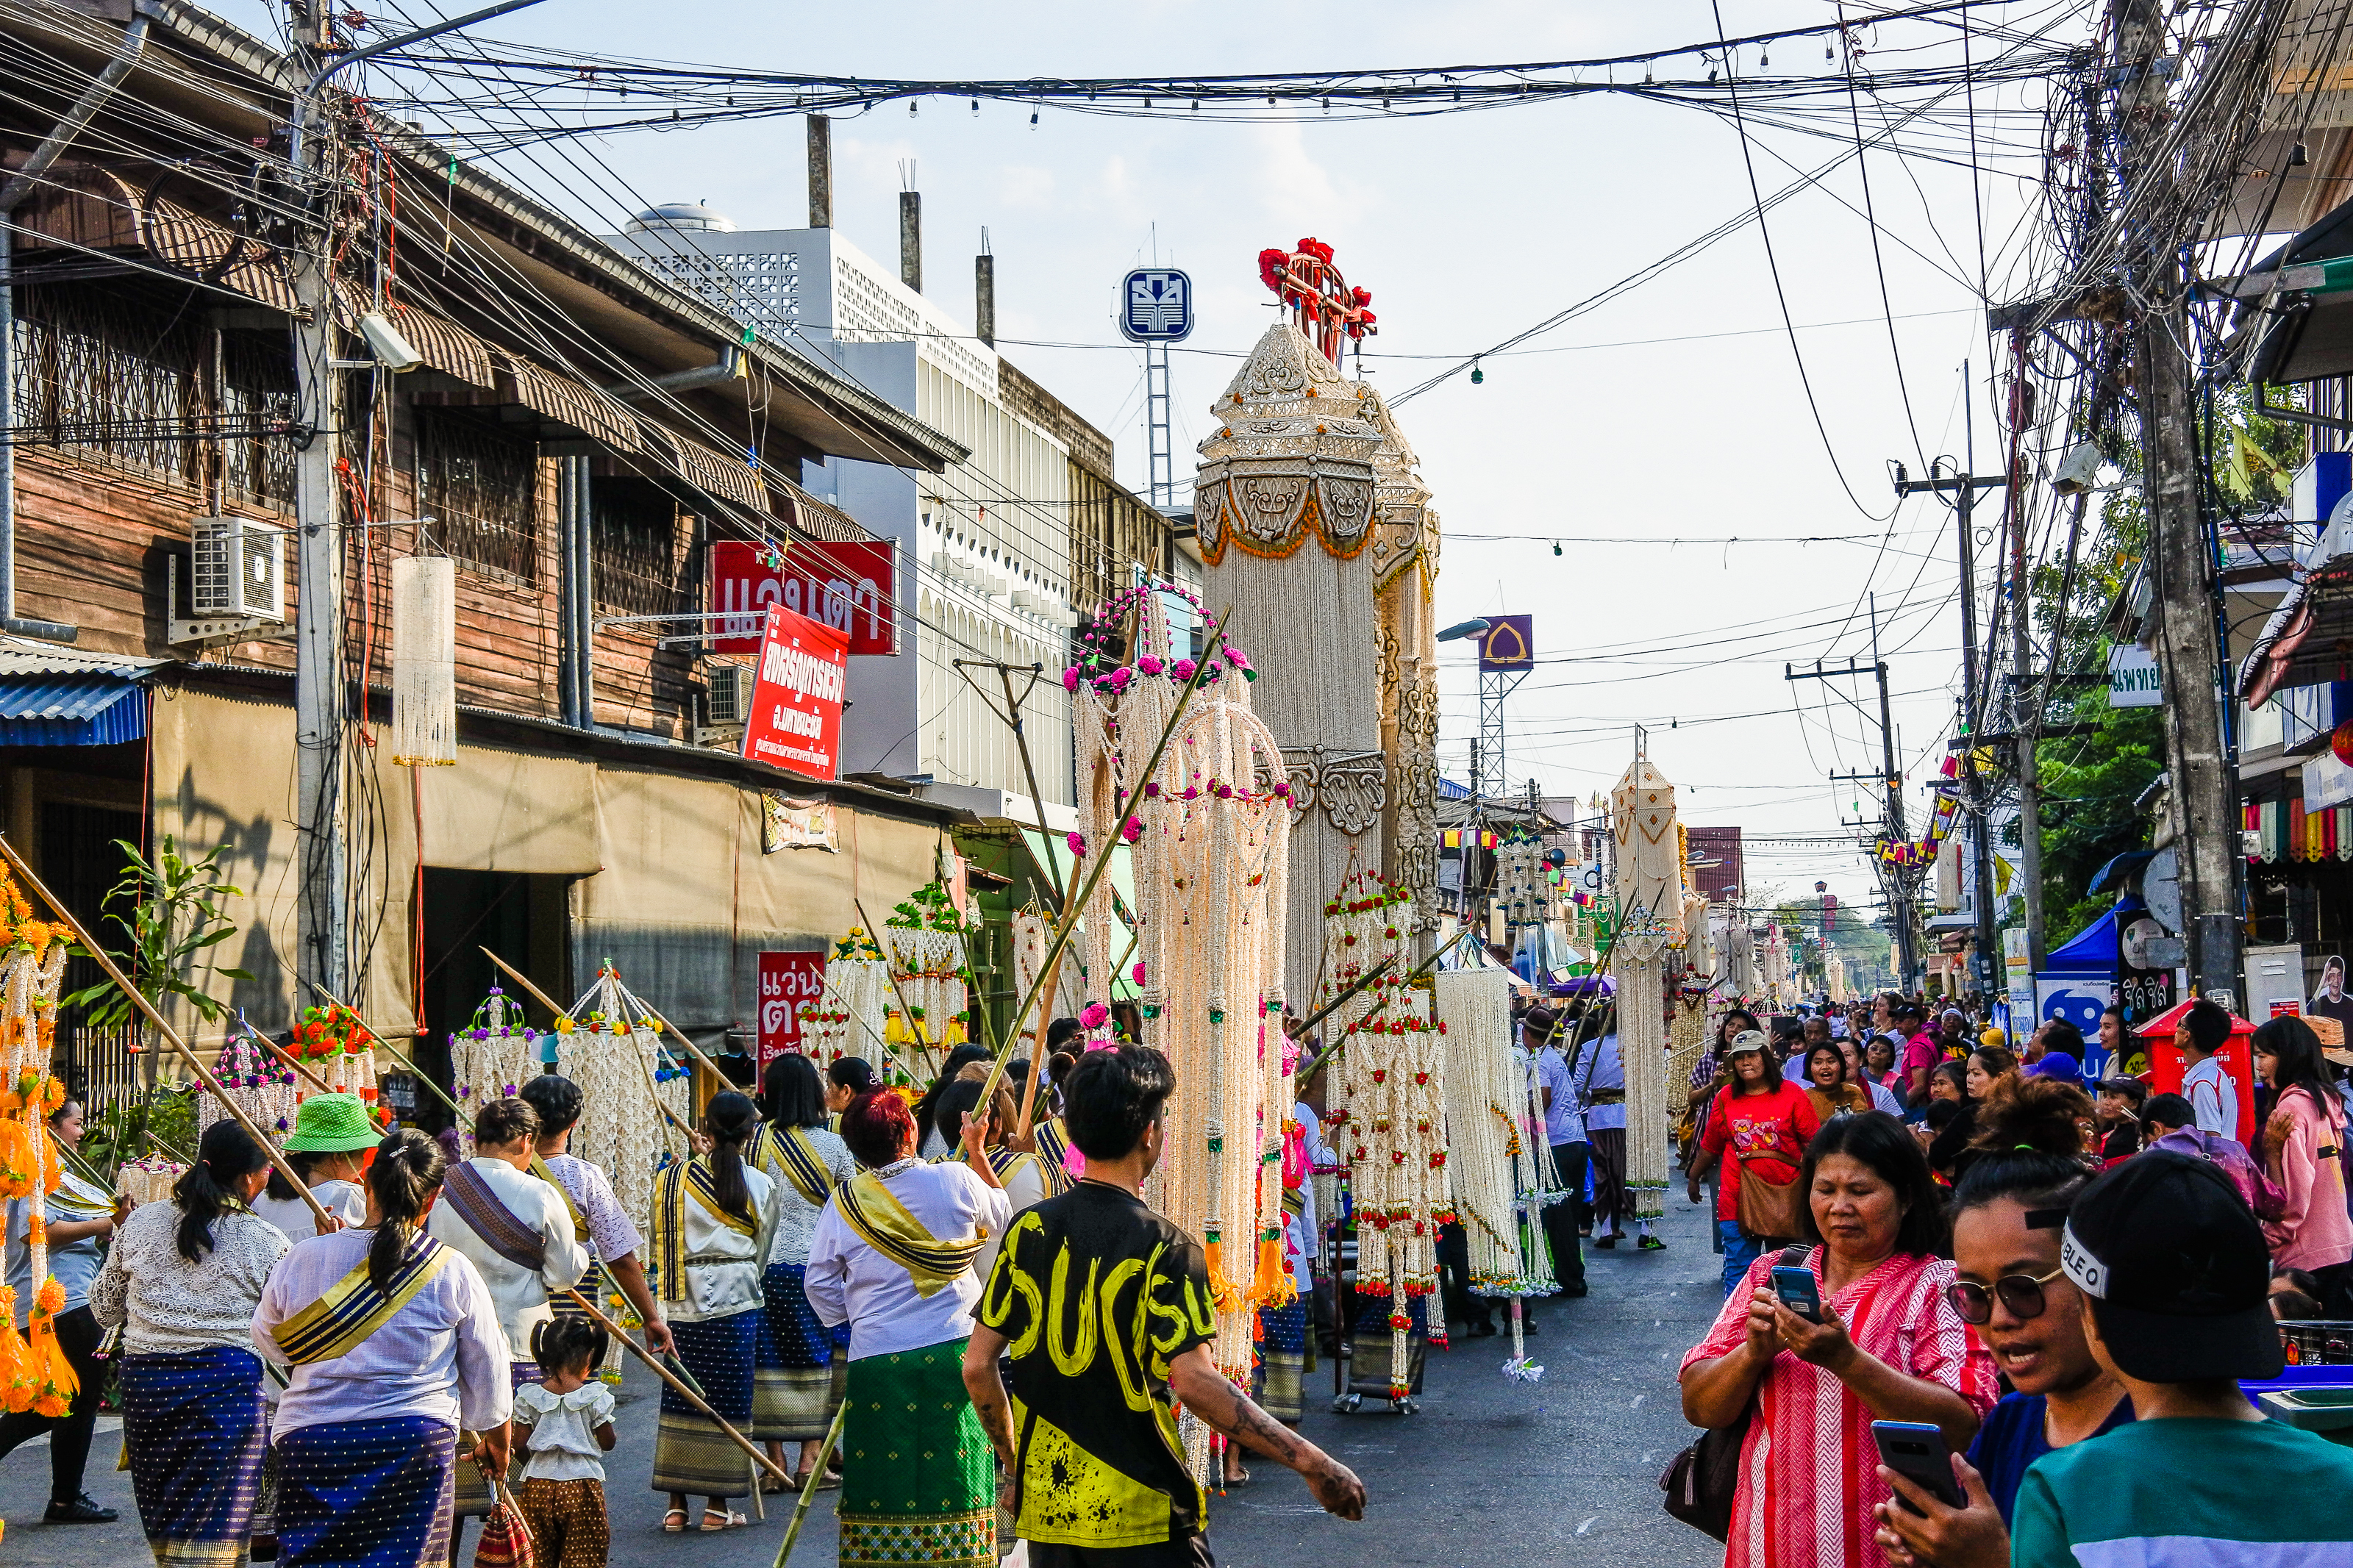
decorate, adoration, garland, sacrifice, beautify, believe, parade, buddhism, rice, adorn, strange, religion, marchers, amazing, garlands, handmade, people, town, tradition, human settlement, community, neighbourhood, crowd, festival, street, event, tourism, carnival, infrastructure, city, bazaar, pedestrian, temple, road, plant, child, market, vacation, flower